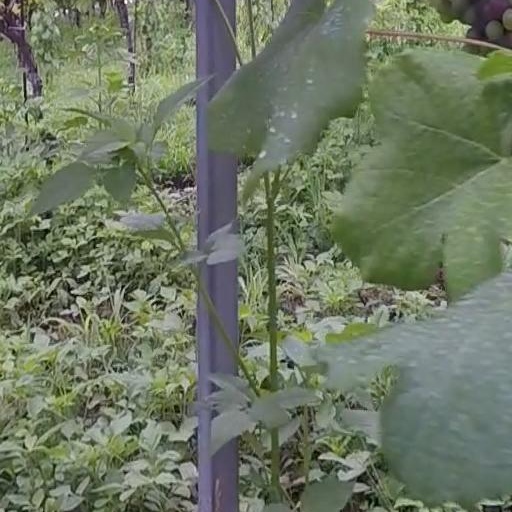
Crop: grape